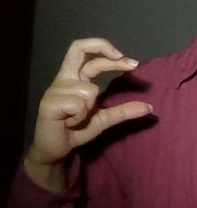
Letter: thal